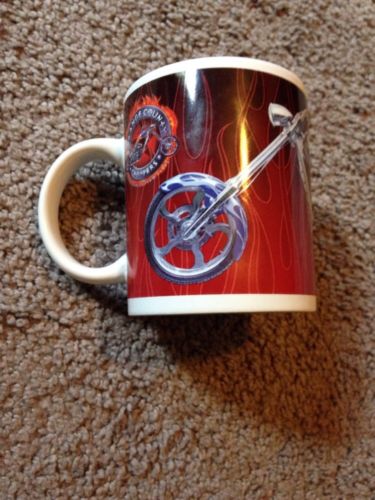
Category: mug